Jörg Schüttauf

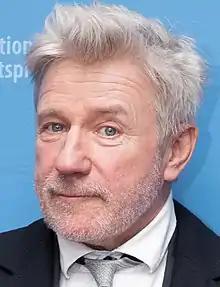
Schüttauf at the Berlinale 2018

Jörg Schüttauf (born 26 December 1961) is a German actor. He studied at the Theaterhochschule Leipzig. Since 2002 he has starred in the Hessischer Rundfunk version of the popular television crime series "Tatort".